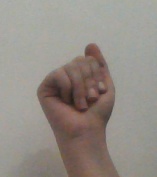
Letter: saad